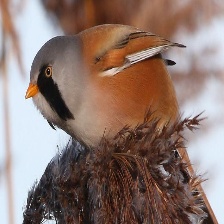
Species: BEARDED REEDLING
Scientific name: PANURUS BIARMICUS